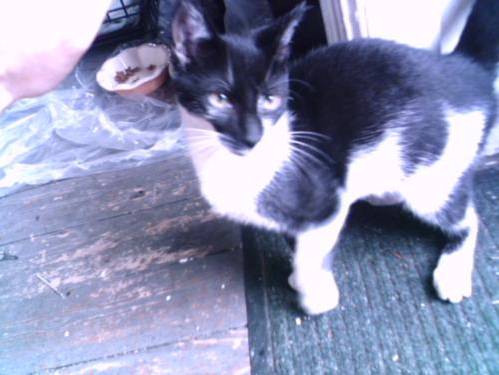
Label: cat